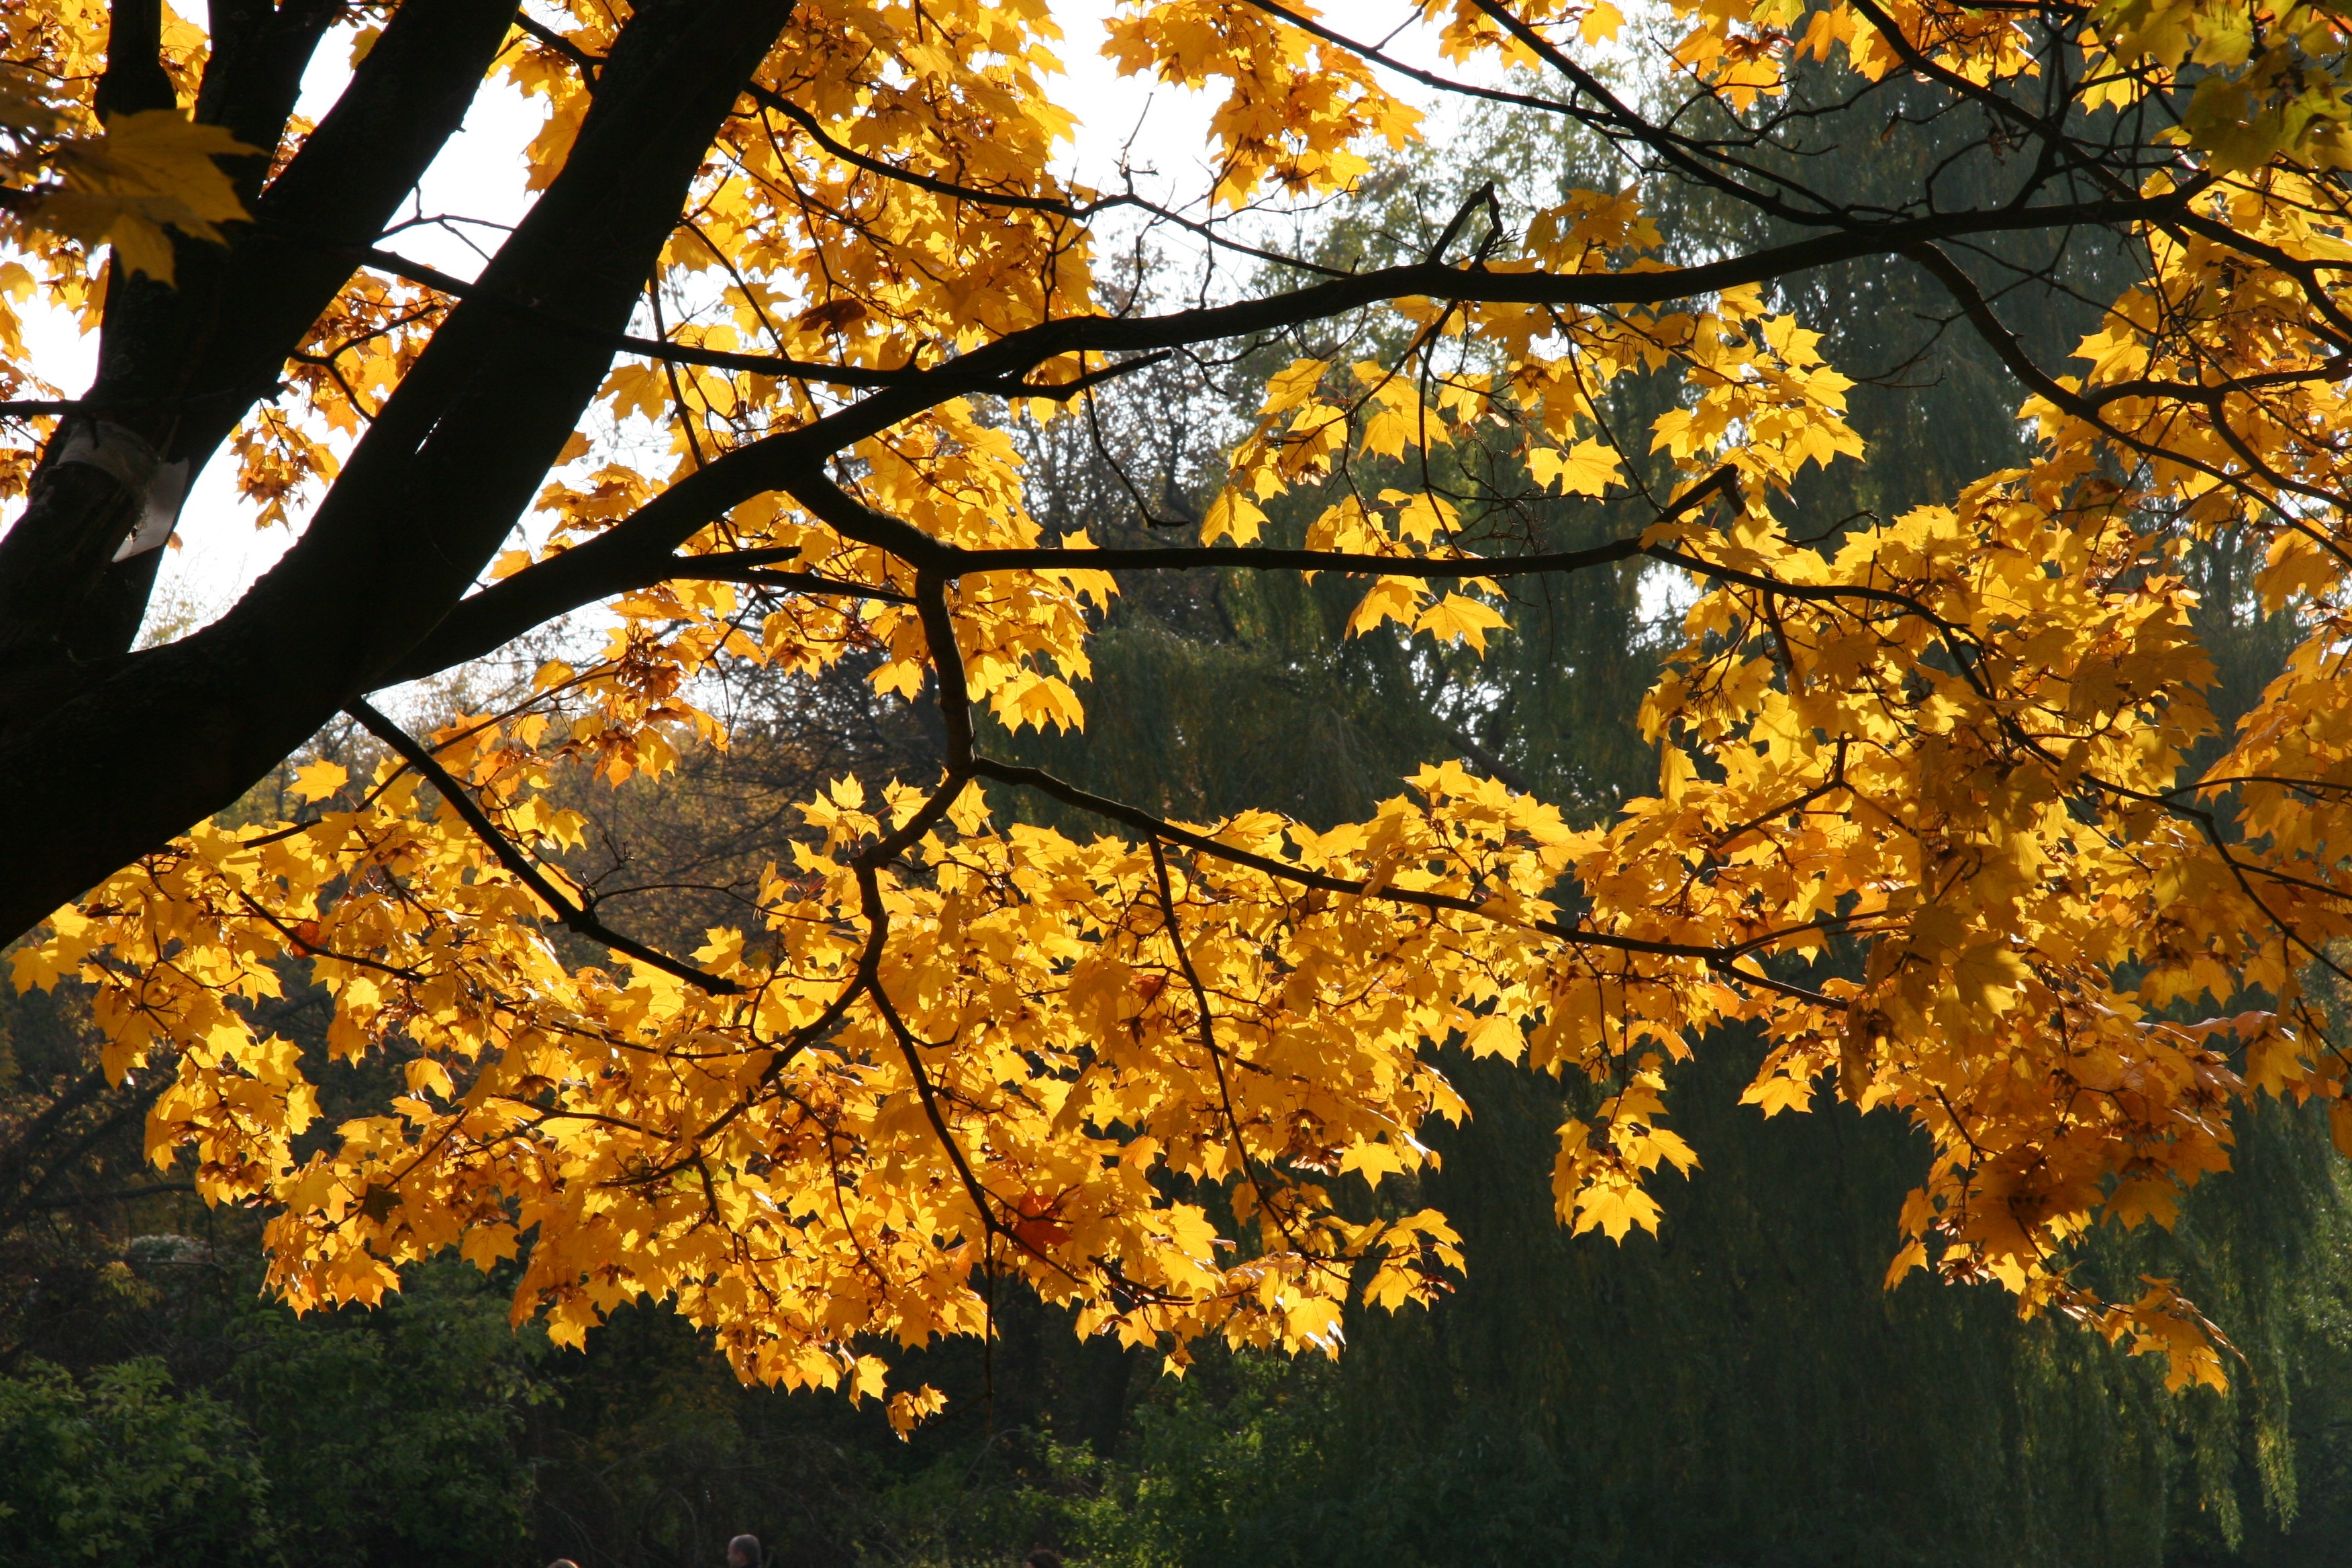
tree, nature, branch, plant, sunlight, leaf, fall, flower, foliage, autumn, yellow, season, maple tree, deciduous, warsaw, flowering plant, maidenhair tree, woody plant, land plant, mokotowskie field